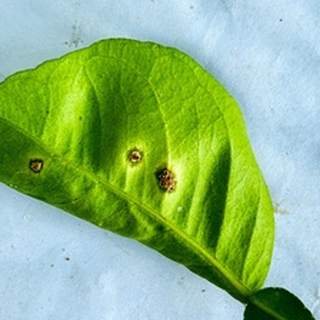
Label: lemon_anthracnose